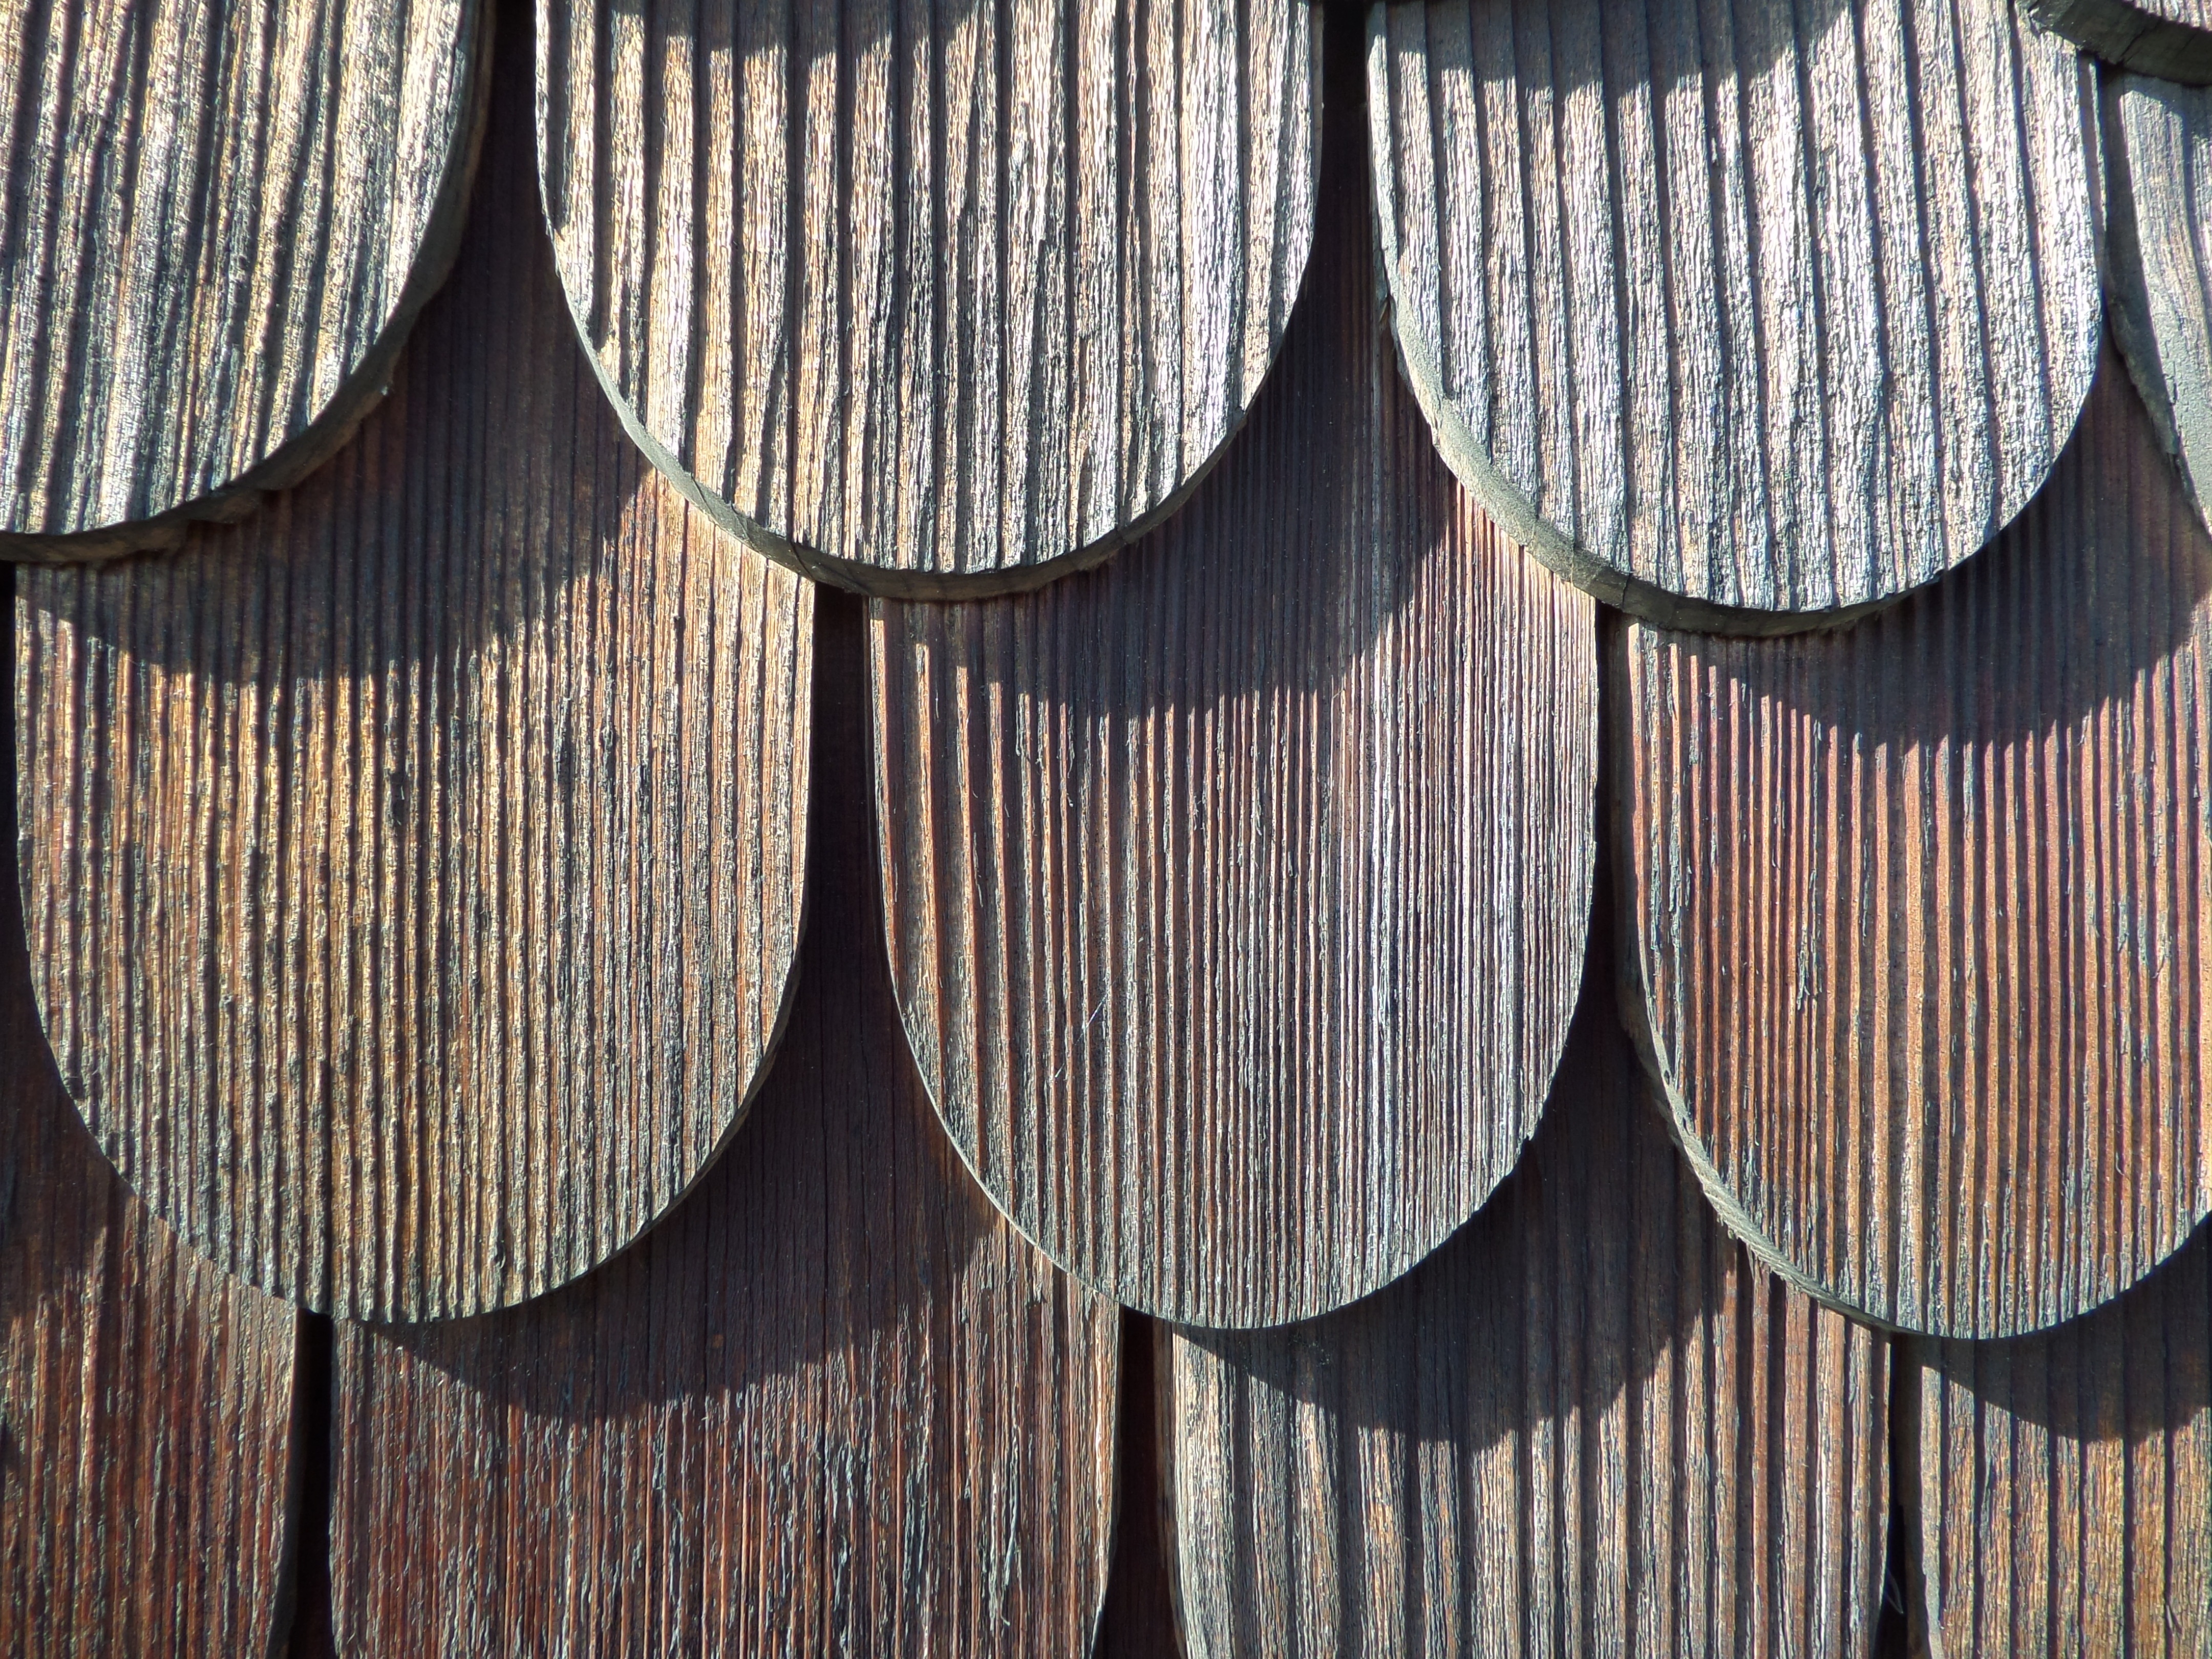
architecture, wood, grain, texture, building, home, wall, brown, alpine, facade, furniture, material, interior design, shingle, wood shingle, textile, woods, man made object, facade cladding, allgau